Alexander Watson Batte House

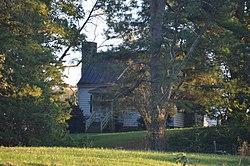
Roadside view of the house in 2016

Alexander Watson Batte House, also known as The Old Place, is a historic home located at Jarratt, Greensville County, Virginia. It was built between 1815 and 1835, and is a -story hall-parlor house built on a fieldstone foundation. It features massive fieldstone chimneys flanking the gable roofed dwelling. Also on the property is a contributing 19th century barn.